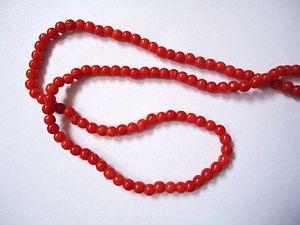
Corail est un nom de couleur qui renvoie à celle du corail. Les coraux peuvent avoir une variété de couleurs, et corail désigne un rouge ou un orange vif défini assez lâchement, comme son synonyme, vermeil.